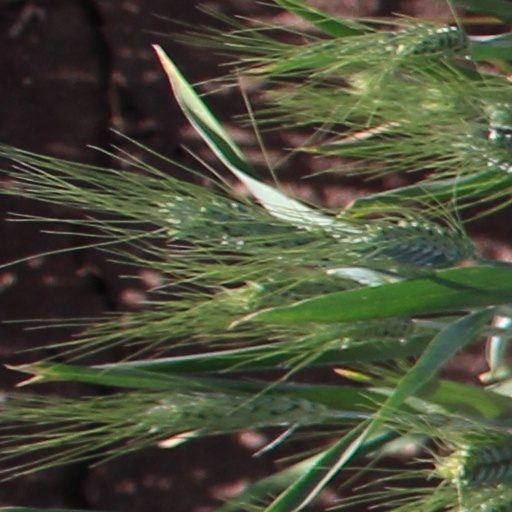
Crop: wheat